Abdul Khaliq (athlete)

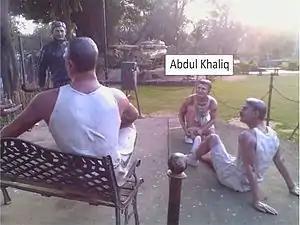
Khaliq's statue in Ayub Park Rawalpindi, Pakistan

Khaliq was given the Presidential Award Pride of Performance in 1958 by President Ayub Khan for his achievements.